81st Infantry Division (United States)

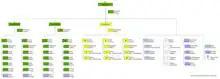
Square Division example: 1940 US Infantry Division. On the far left can be seen two Brigades of two Regiments each

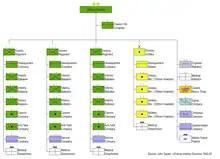
Triangular Division example: 1942 U.S. infantry division. The brigades of the Square division have been removed, and there are three regiments directly under divisional control.

Before Organized Reserve infantry divisions were ordered into active military service, they were reorganized on paper as "triangular" divisions under the 1940 tables of organization. The headquarters companies of the two infantry brigades were consolidated into the division's cavalry reconnaissance troop, and one infantry regiment was removed by inactivation. The field artillery brigade headquarters and headquarters battery became the headquarters and headquarters battery of the division artillery. Its three field artillery regiments were reorganized into four battalions; one battalion was taken from each of the two 75 mm gun regiments to form two 105 mm howitzer battalions, the brigade's ammunition train was reorganized as the third 105 mm howitzer battalion, and the 155 mm howitzer battalion was formed from the 155 mm howitzer regiment. The engineer, medical, and quartermaster regiments were reorganized into battalions. In 1942, divisional quartermaster battalions were split into ordnance light maintenance companies and quartermaster companies, and the division's headquarters and military police company, which had previously been a combined unit, was split.